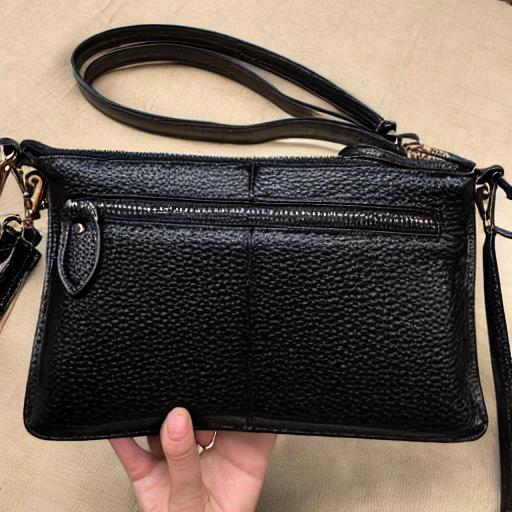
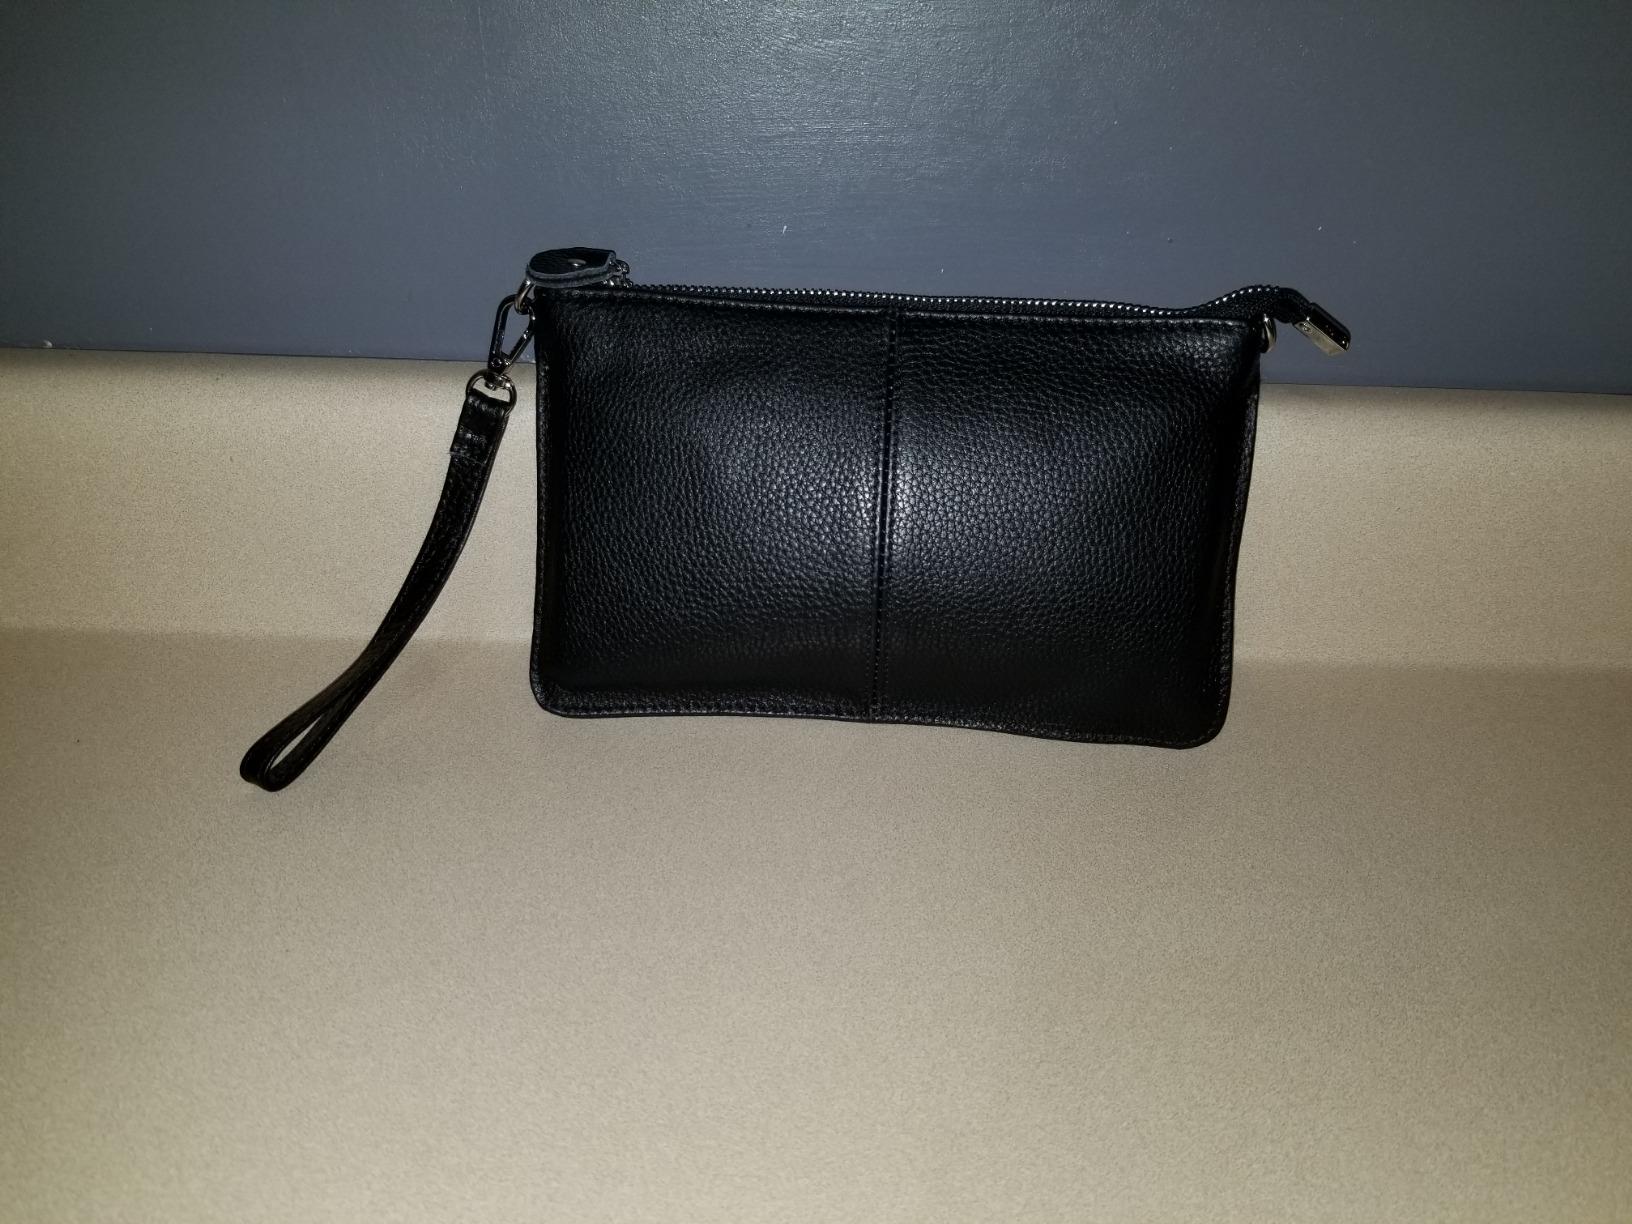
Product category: accessories_handbag
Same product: no